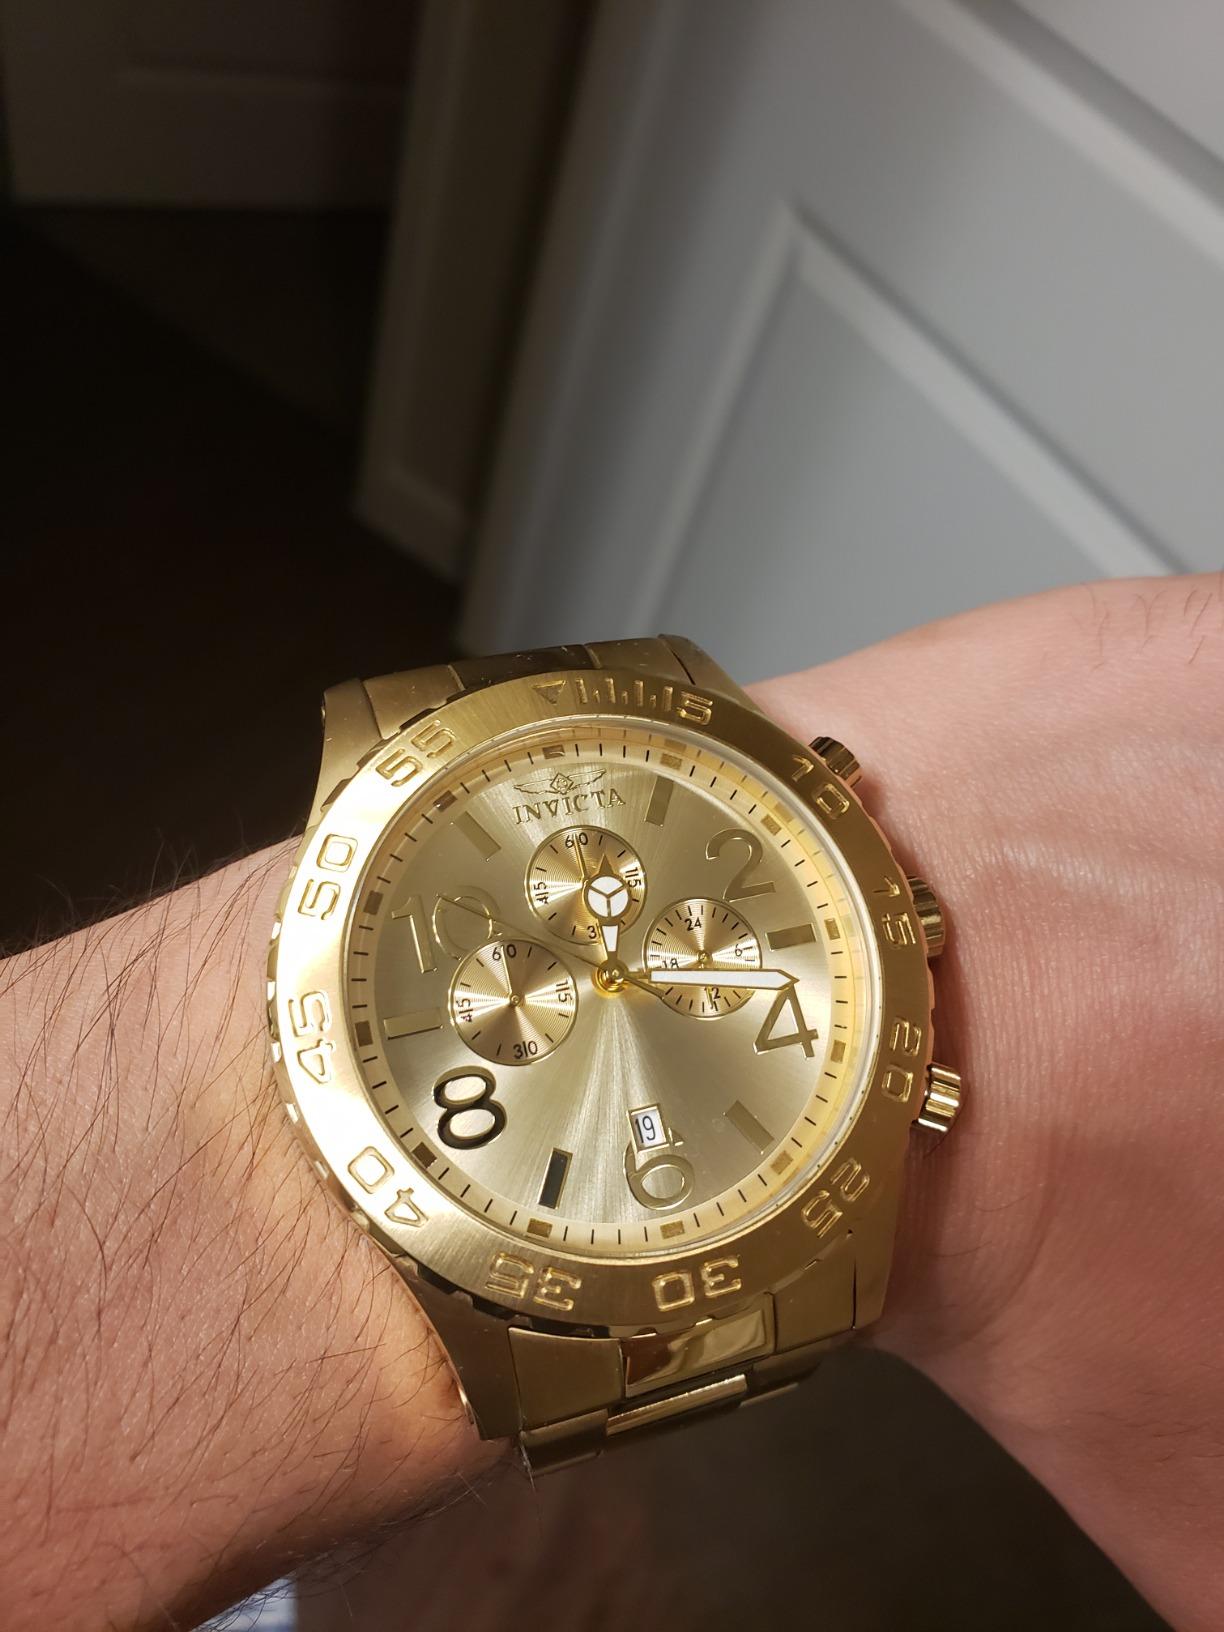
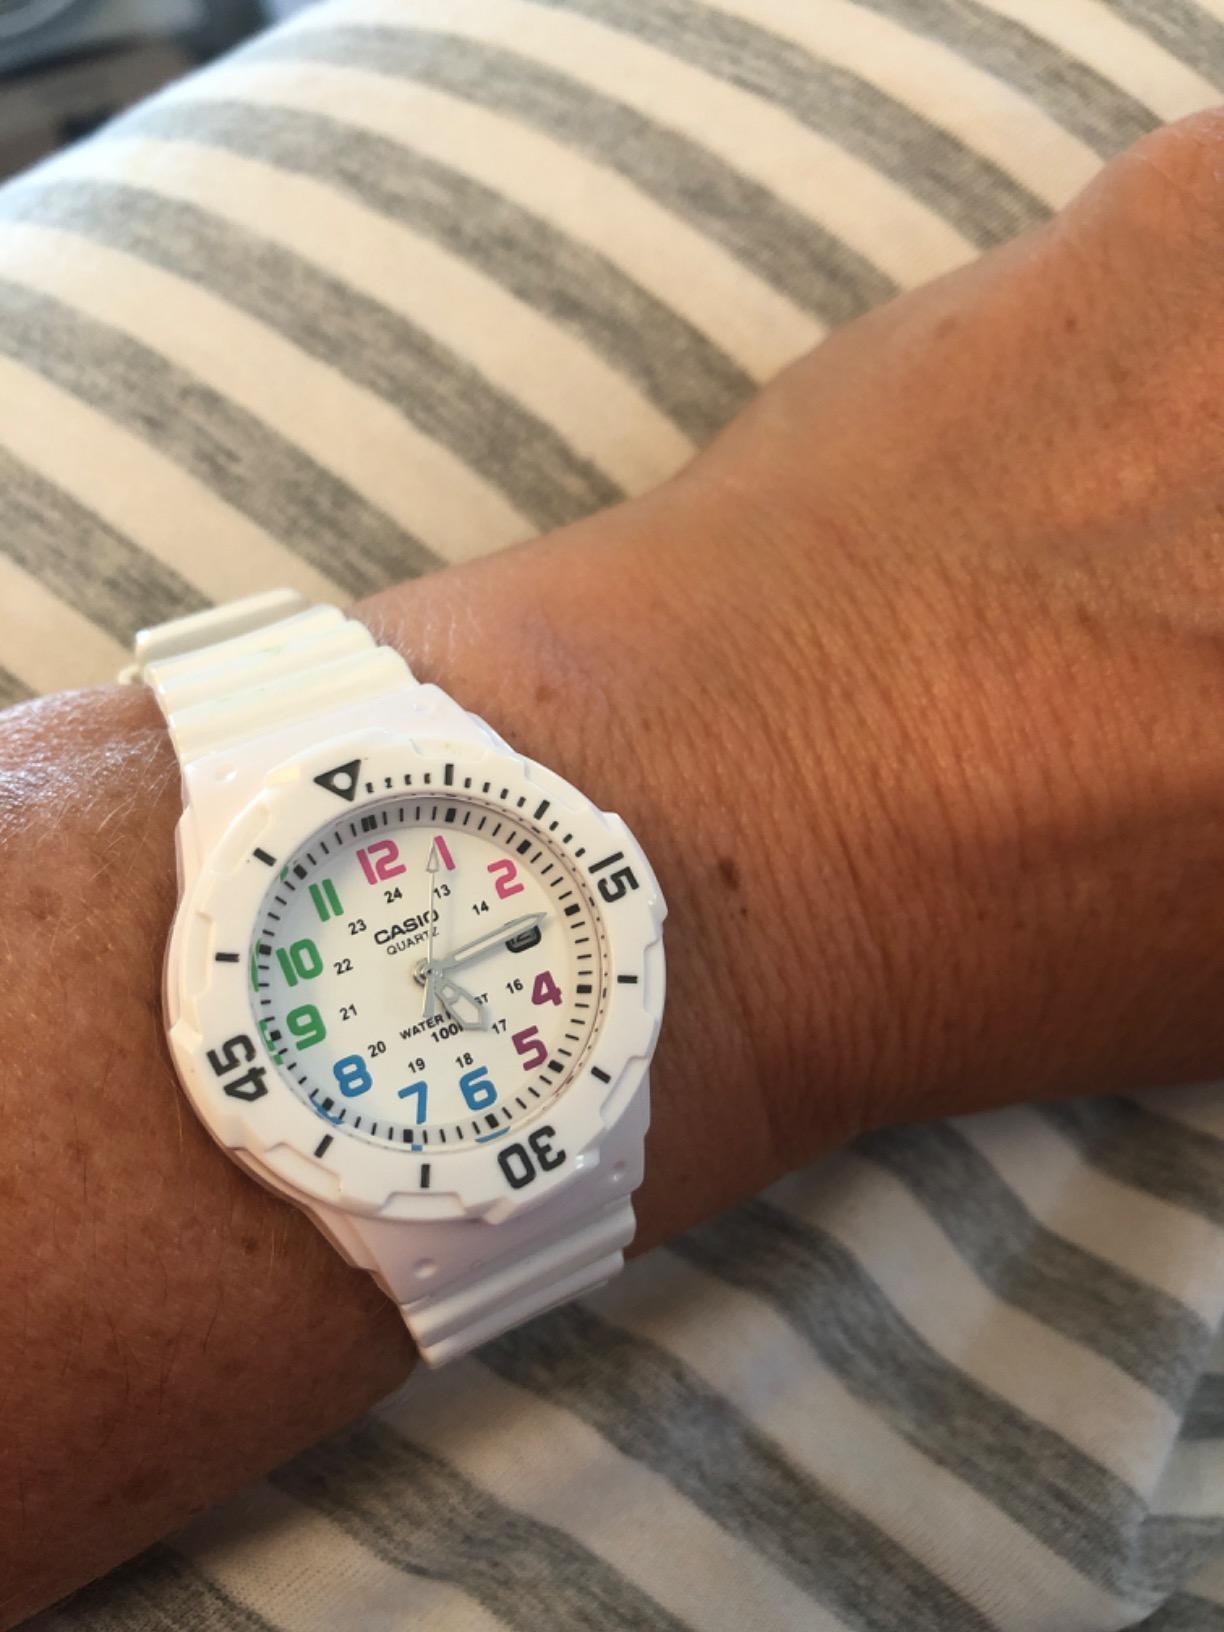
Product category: accessories_watch
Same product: no